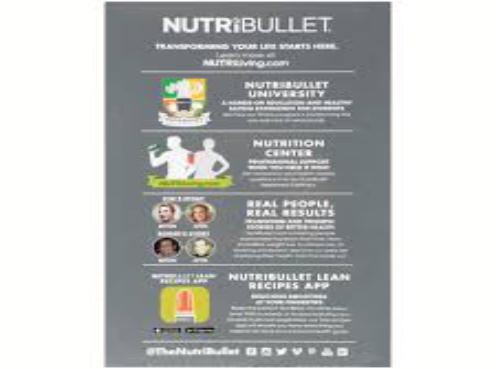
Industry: Necessities